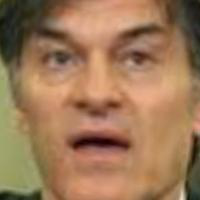
Age group: age 41-55